Pudukkottai State

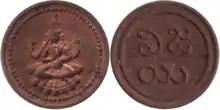
1 amman kasu coin (1889-1906) from Pudukkottai with Vijaya written in Telugu in the obverse

The Raja of Pudukkottai was the paramount head of the state and no bill became law without his assent. He was assisted by a Prime Minister designated as Sirkel till 1 July 1885 and Diwan from 1 July 1885 till 17 November 1931 and Administrator from 17 November 1931 till 1948. The Diwan was assisted by a Councillor and the Diwan acting with the assistance of the Councillor was known as the Diwan-in-Council.